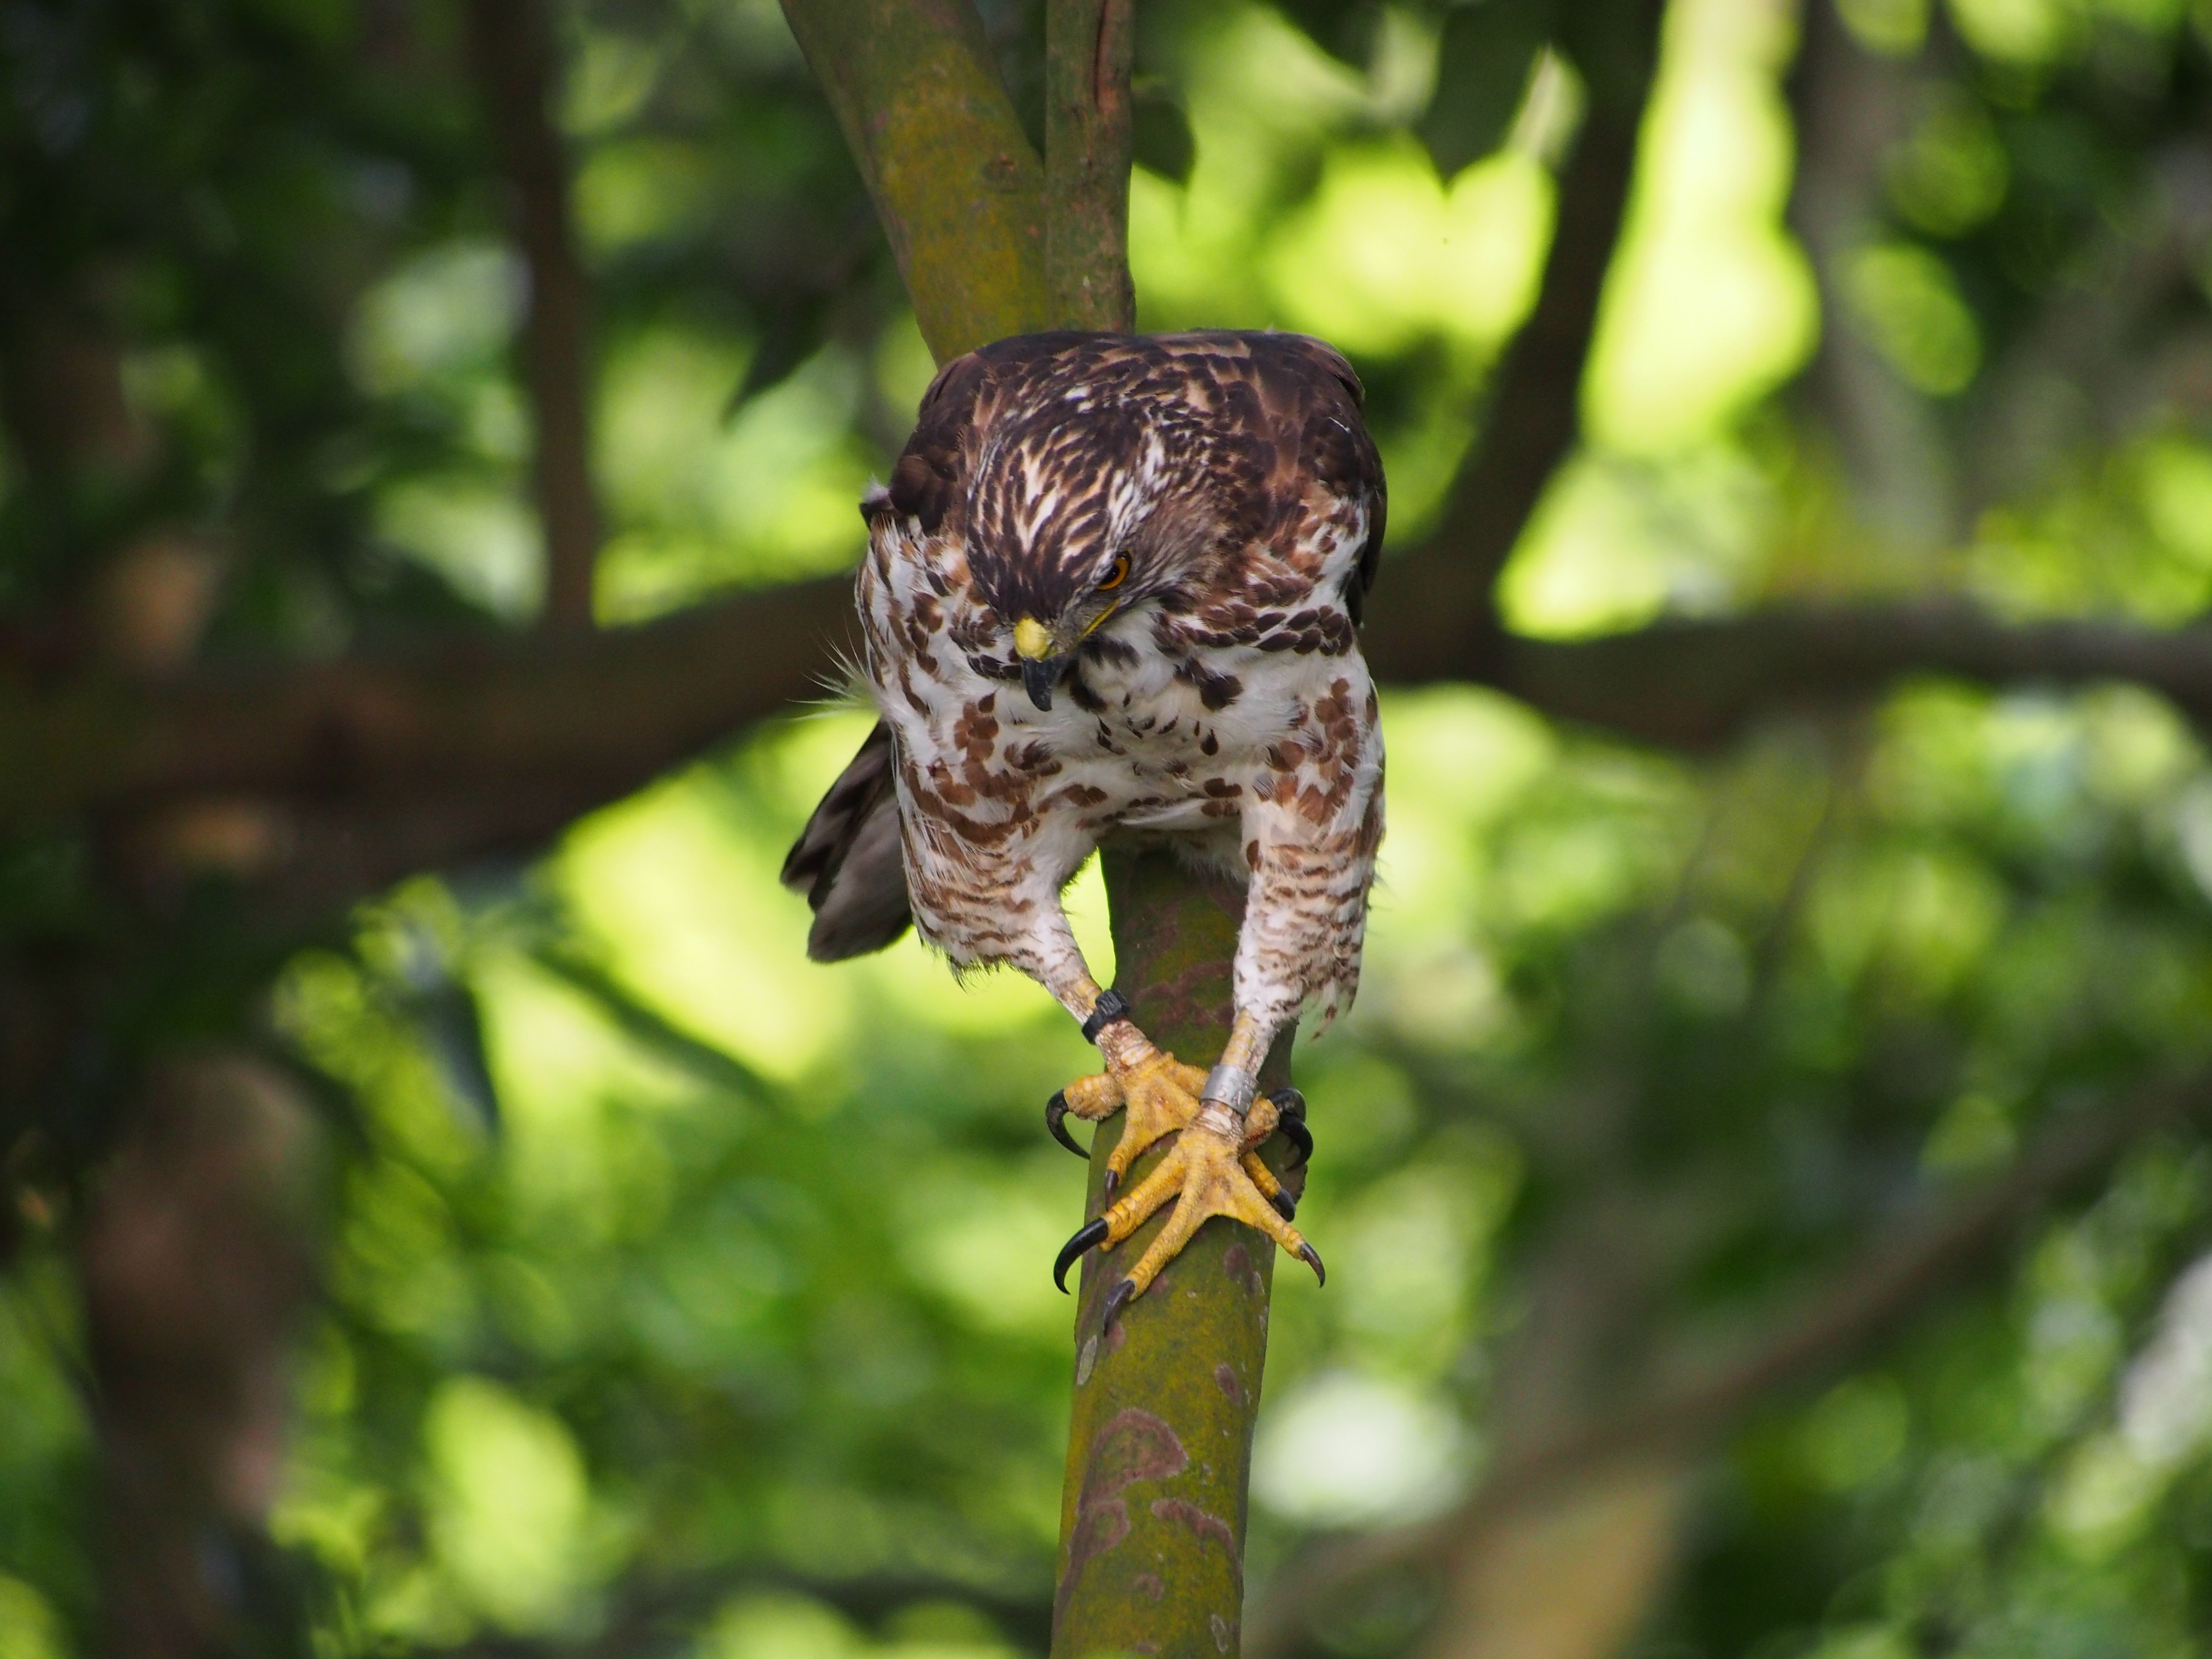
branch, bird, flower, wildlife, jungle, hawk, owl, fauna, raptor, bird of prey, focus, vertebrate, hunting, fung head goshawk